Gibraltar Cruise Terminal

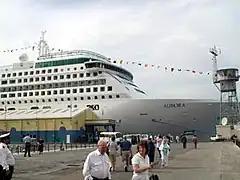
moored adjacent to the Gibraltar Cruise Terminal

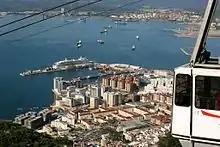
Gibraltar Cruise Port (2010) from cable car

The Gibraltar Cruise Terminal opened on 17 July 1997. Cruise ships berth along both sides of the terminal at the northern end of the Western Arm of the North Mole. of quay length are available on the North Mole for cruise ships, permitting a total of two large or four medium-sized ships to dock along both sides of the Western Arm. If necessary, more berths can be made available for vessels at other locations in the harbour. On 15 June 2005, the terminal celebrated its one millionth passenger, Sandra Young of the United Kingdom. The Gibraltar Tourist Board made it an event, with a band, honour guard, VIP tour, and luncheon. In addition, the passenger from the "Sea Princess", accompanied by her husband, received numerous gifts from a variety of Gibraltar companies and organisations.